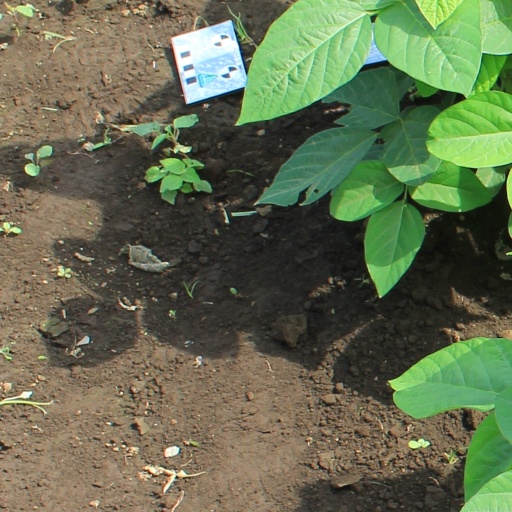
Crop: soybean